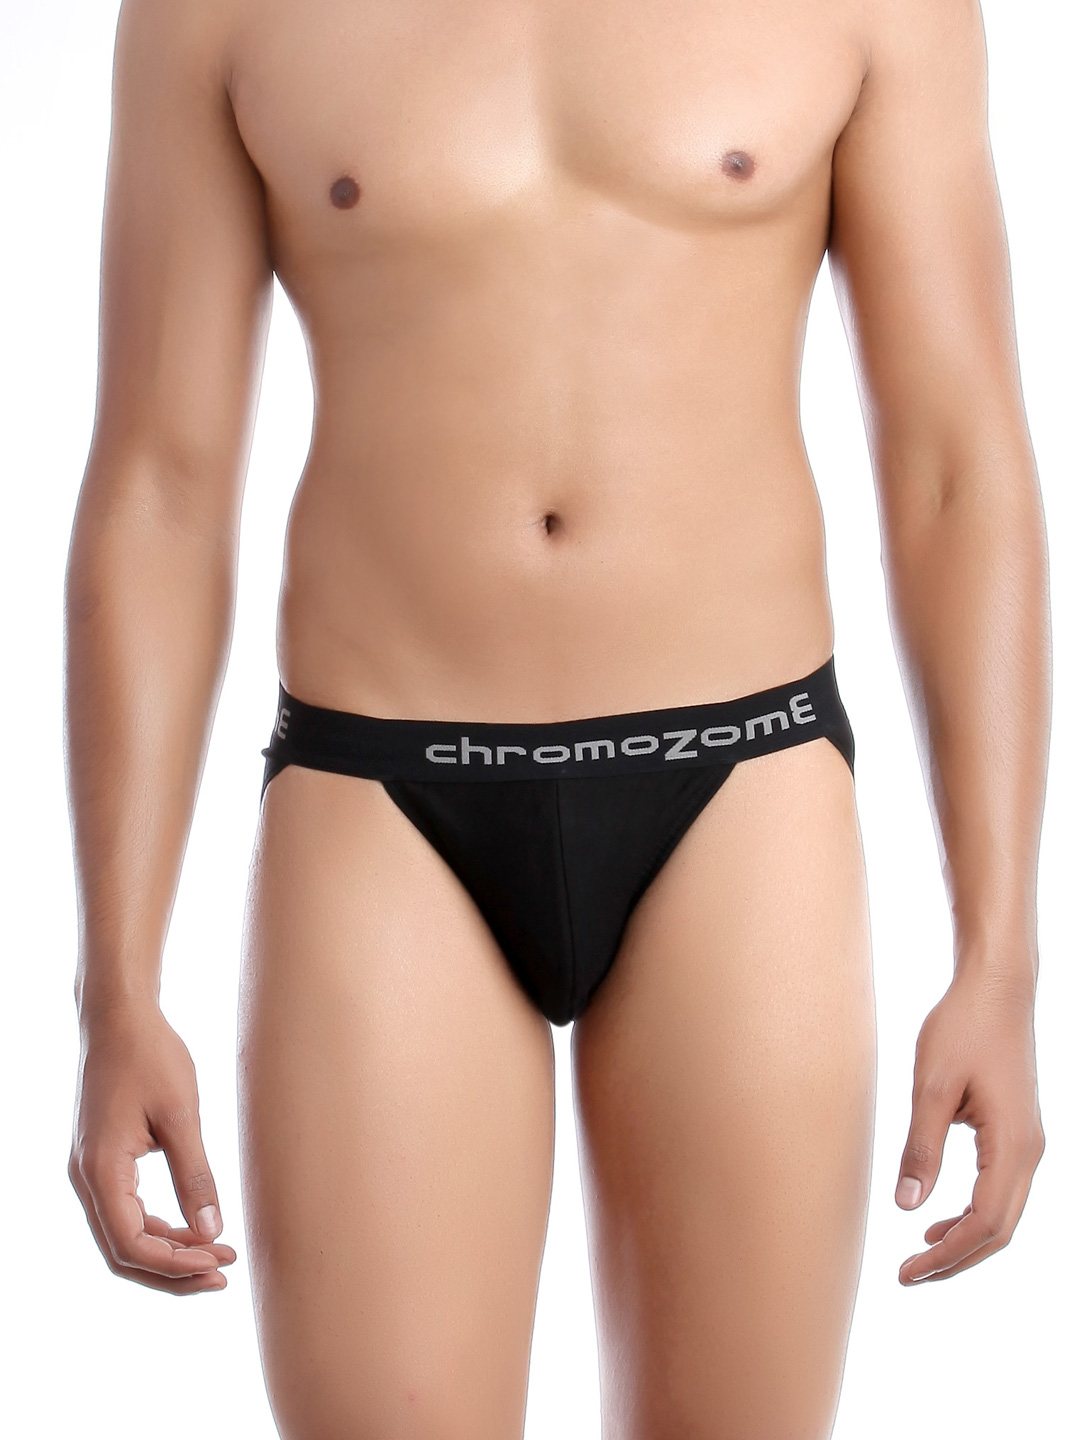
Chromozome Men Black Briefs
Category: Apparel / Innerwear / Briefs
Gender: Men
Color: Black
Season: Summer 2016
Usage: Casual